Servo (radio control)

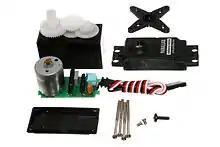
A small radio control servo, dismantled to show the component parts.

A typical servo consists of a small electric motor driving a train of reduction gears. A potentiometer is connected to the output shaft. Some simple electronics provide a closed-loop servomechanism.